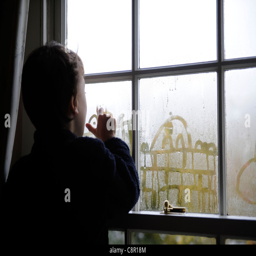
boy drawing funny faces in condensation on the window